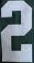
Number: 2